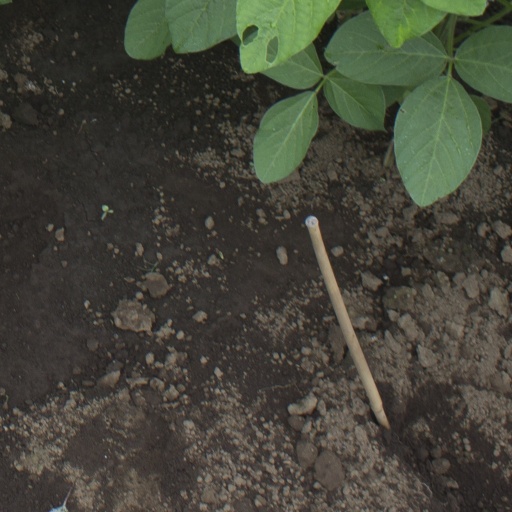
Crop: soybean